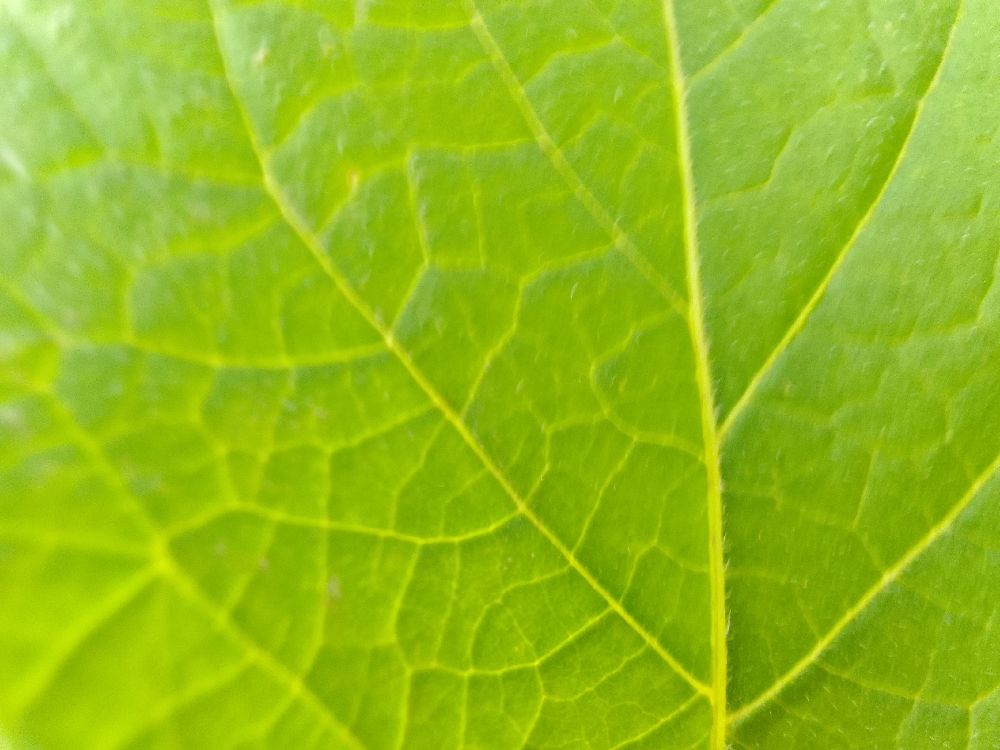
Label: Healthy